Naval Long Service and Good Conduct Medal (1848)

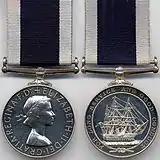
Queen Elizabeth II version

The Queen Elizabeth II version appeared after she succeeded to the throne on 6 February 1952. The medal shows a bareheaded effigy of the Queen, facing right, and is inscribed "ELIZABETH•II•DEI•GRATIA•REGINA•F:D:", reading around from a cross at the top. The effigy was designed by Mary Gillick and was also used on general-circulation coinage for the United Kingdom from 1953, as well as in cameo form on British commemorative postage stamps since 1966.